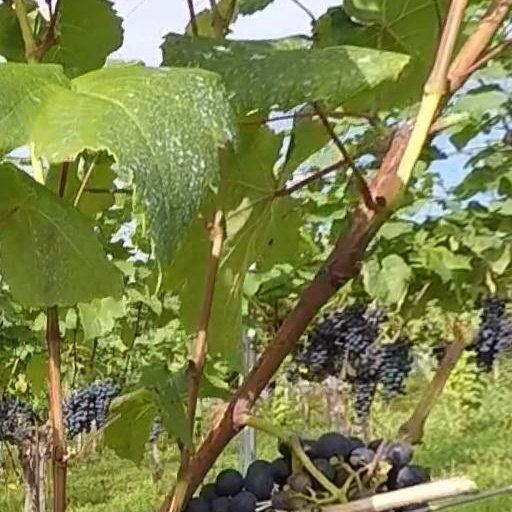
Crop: grape